Jerzy Dąbrowski (lieutenant colonel)

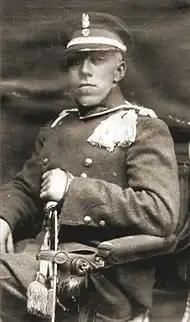
Jerzy Dąbrowski 1919

Jerzy Dąbrowski, Dąmbrowski, Dombrowski Junosza coat of arms, "nom de guerre" "Łupaszka" (born 29 April 1889 in Suwałki, executed under Soviet jurisdiction on the night of the 16th to 17 December 1940, after extensive torture at a prison in Mińsk) – cavalry officer with the rank of "podpułkownik" (Lieutenant Colonel) in the Polish Army of the Second Polish Republic, guerilla fighter.